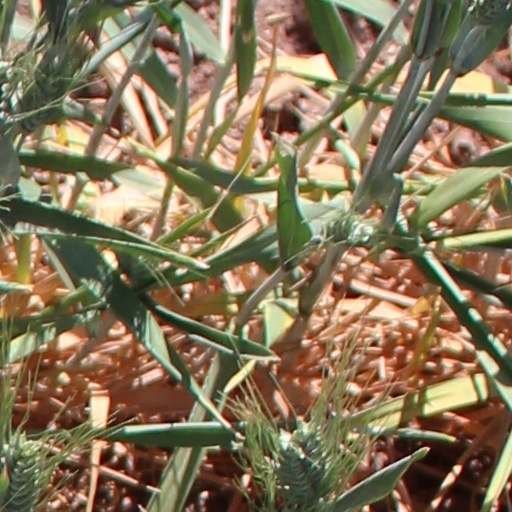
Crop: wheat